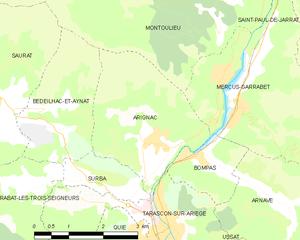
Carte des communes françaises: Arignac
Arignac est une commune française, située dans le département de l'Ariège en région Occitanie.